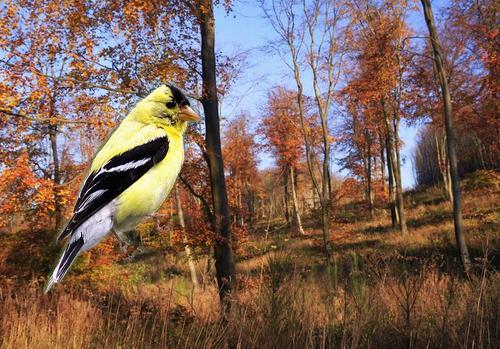
Bird species: American_Goldfinch
Bird type: landbird
Background: land